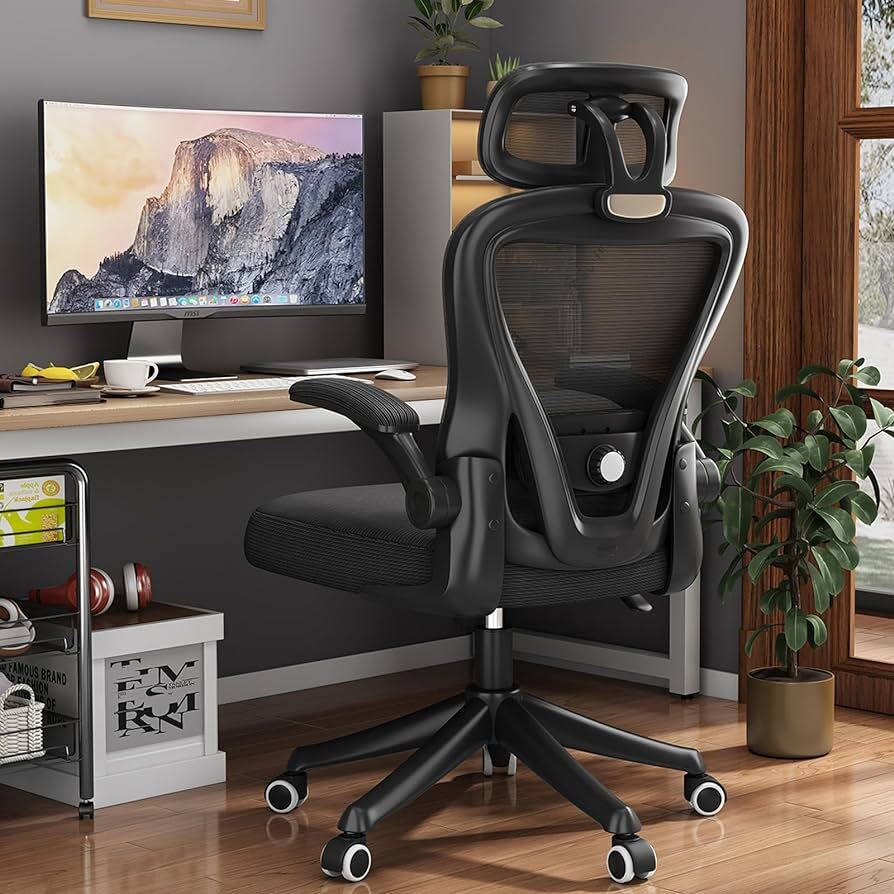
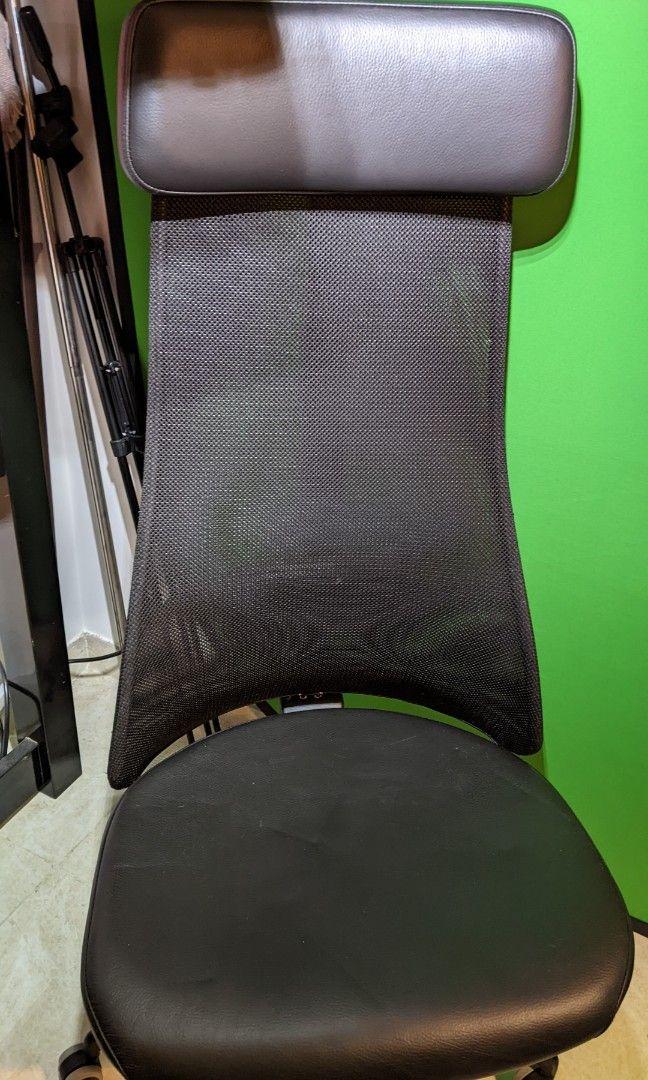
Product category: items_chair
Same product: no